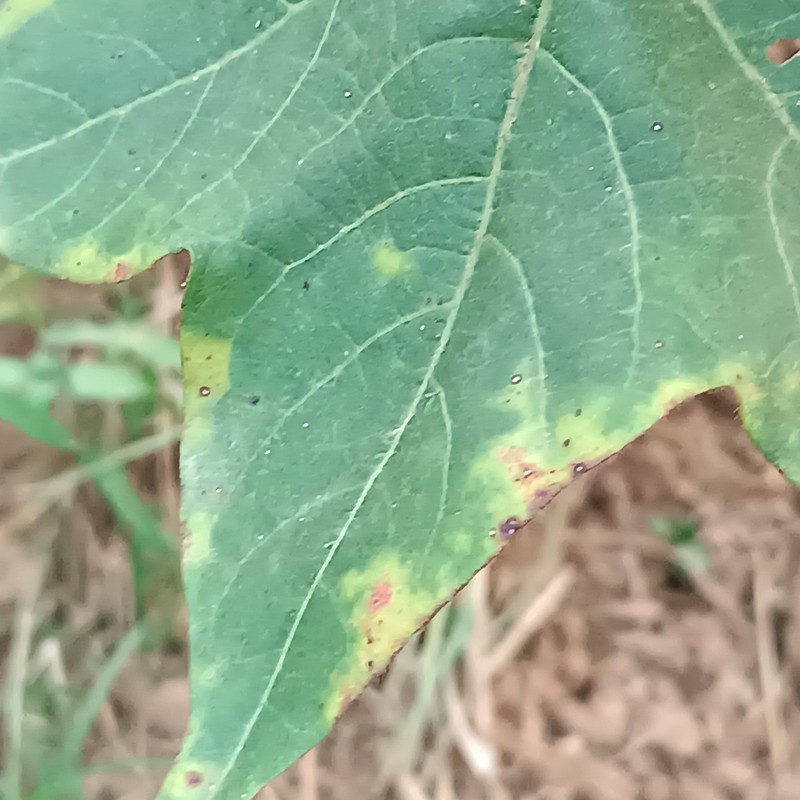
Label: Leaf Hopper Jassids